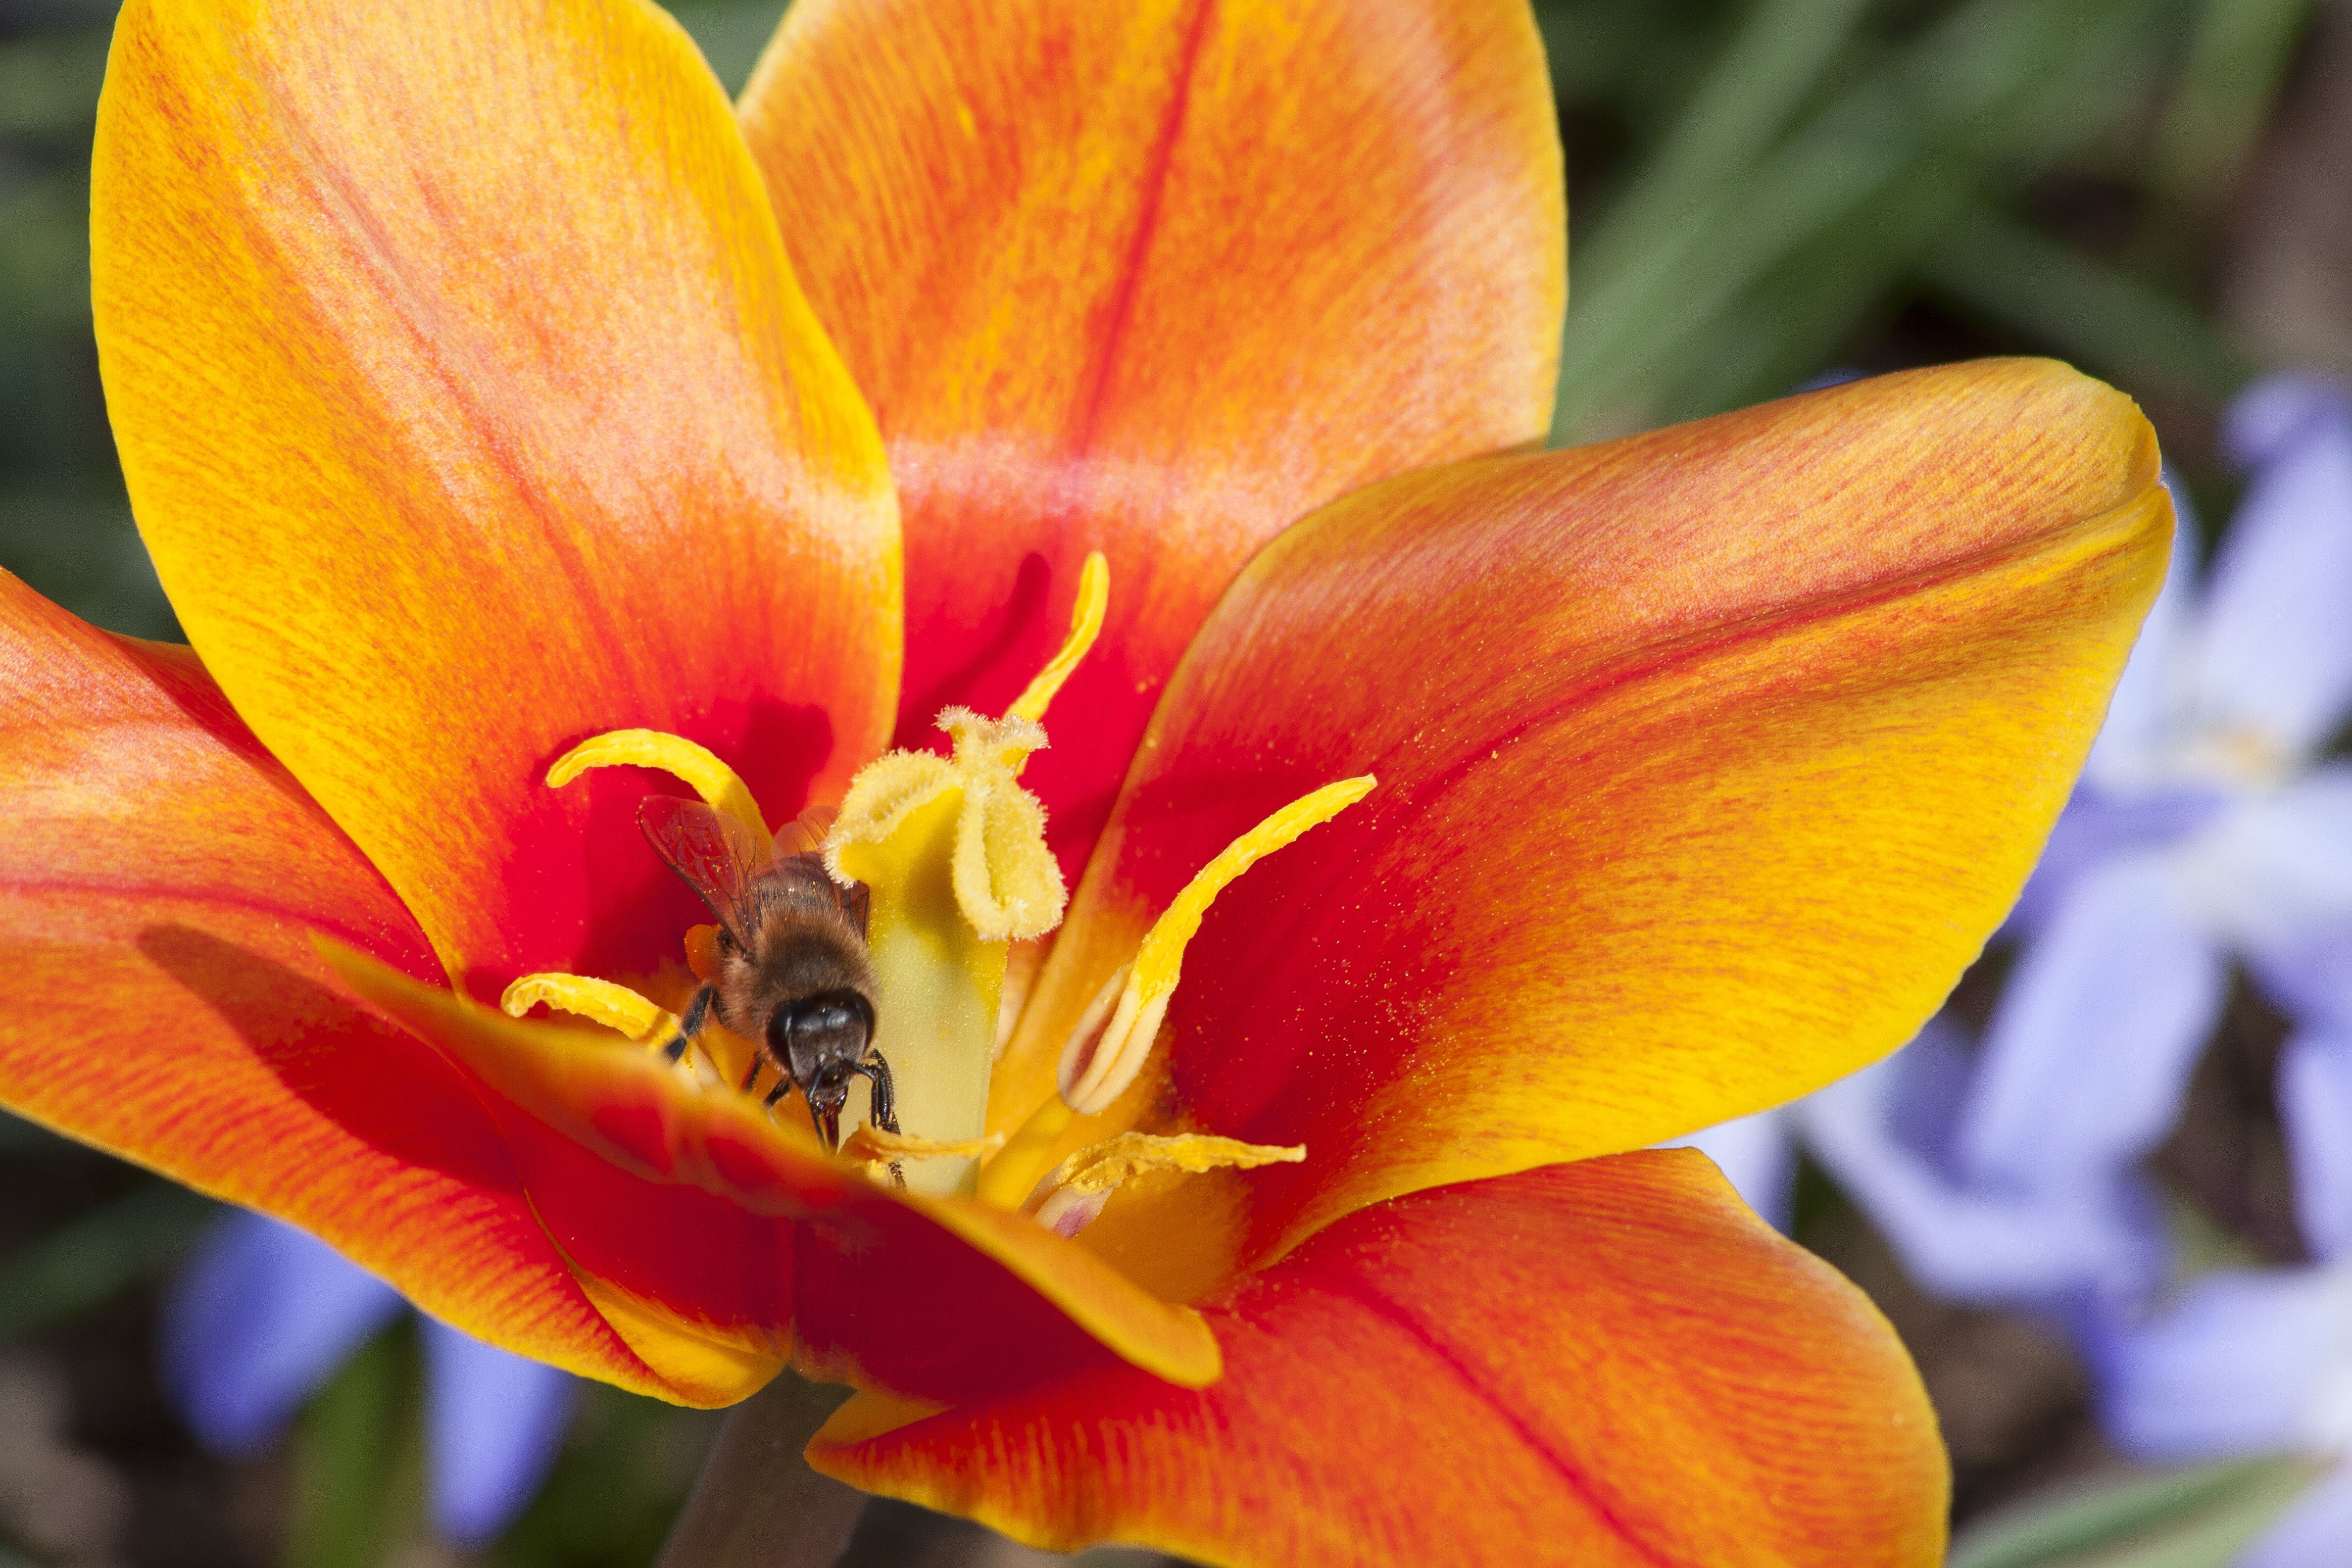
nature, blossom, plant, photography, flower, petal, bloom, tulip, orange, spring, red, stamp, botany, yellow, garden, flora, close up, bee, daylily, stamens, macro photography, flowering plant, schnittblume, lily family, flower bracts, orange lily, tulipa kaufmannia, land plant